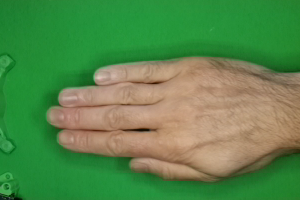
Label: paper